Fort Sask Transit

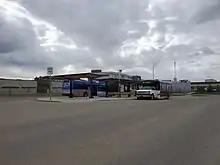
The DCC Park and Ride

Amenities: Park and ride, heated shelter, bicycle parking